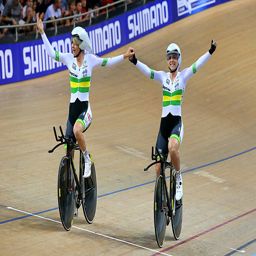
olympic athletes celebrate winning the gold during day .